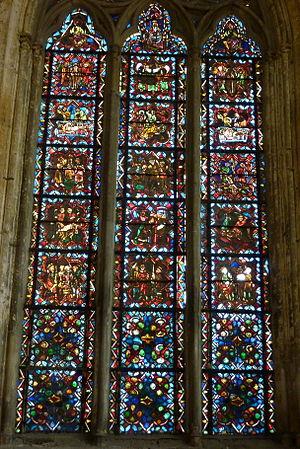
L’église Sainte-Anne de Gassicourt est une église